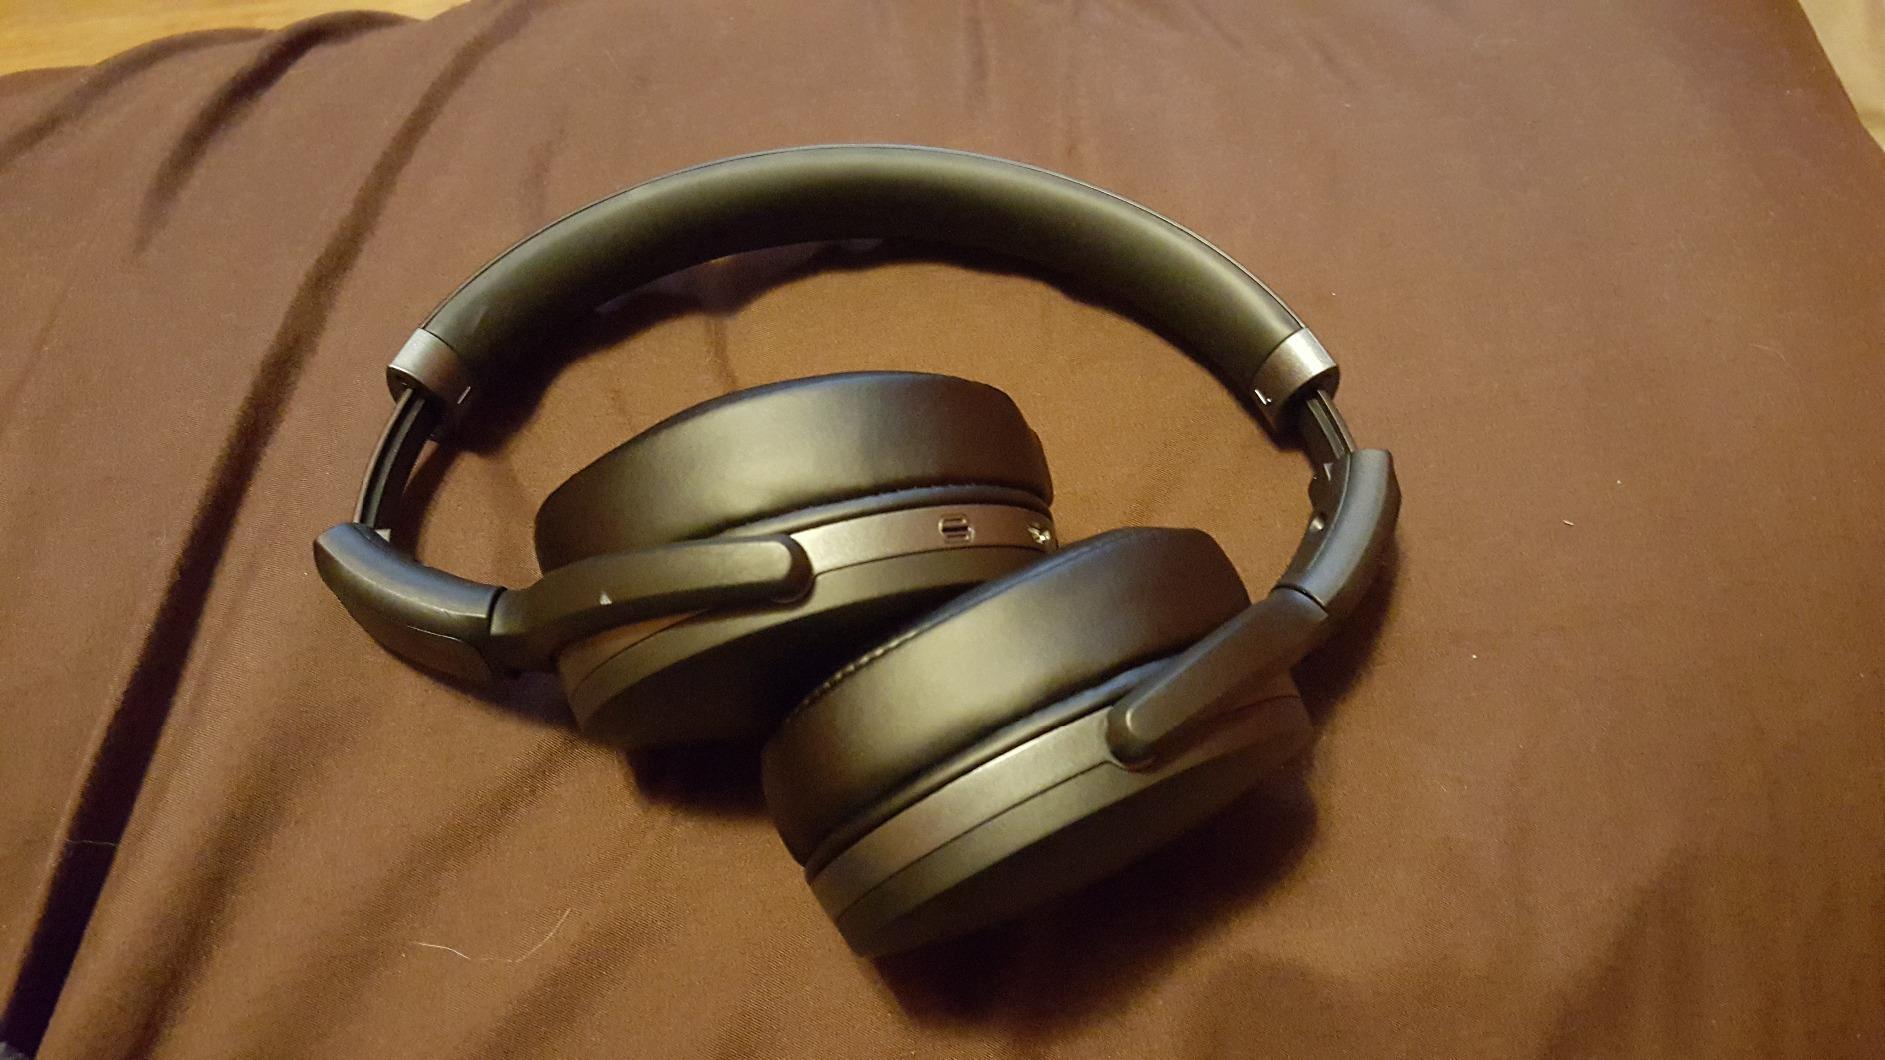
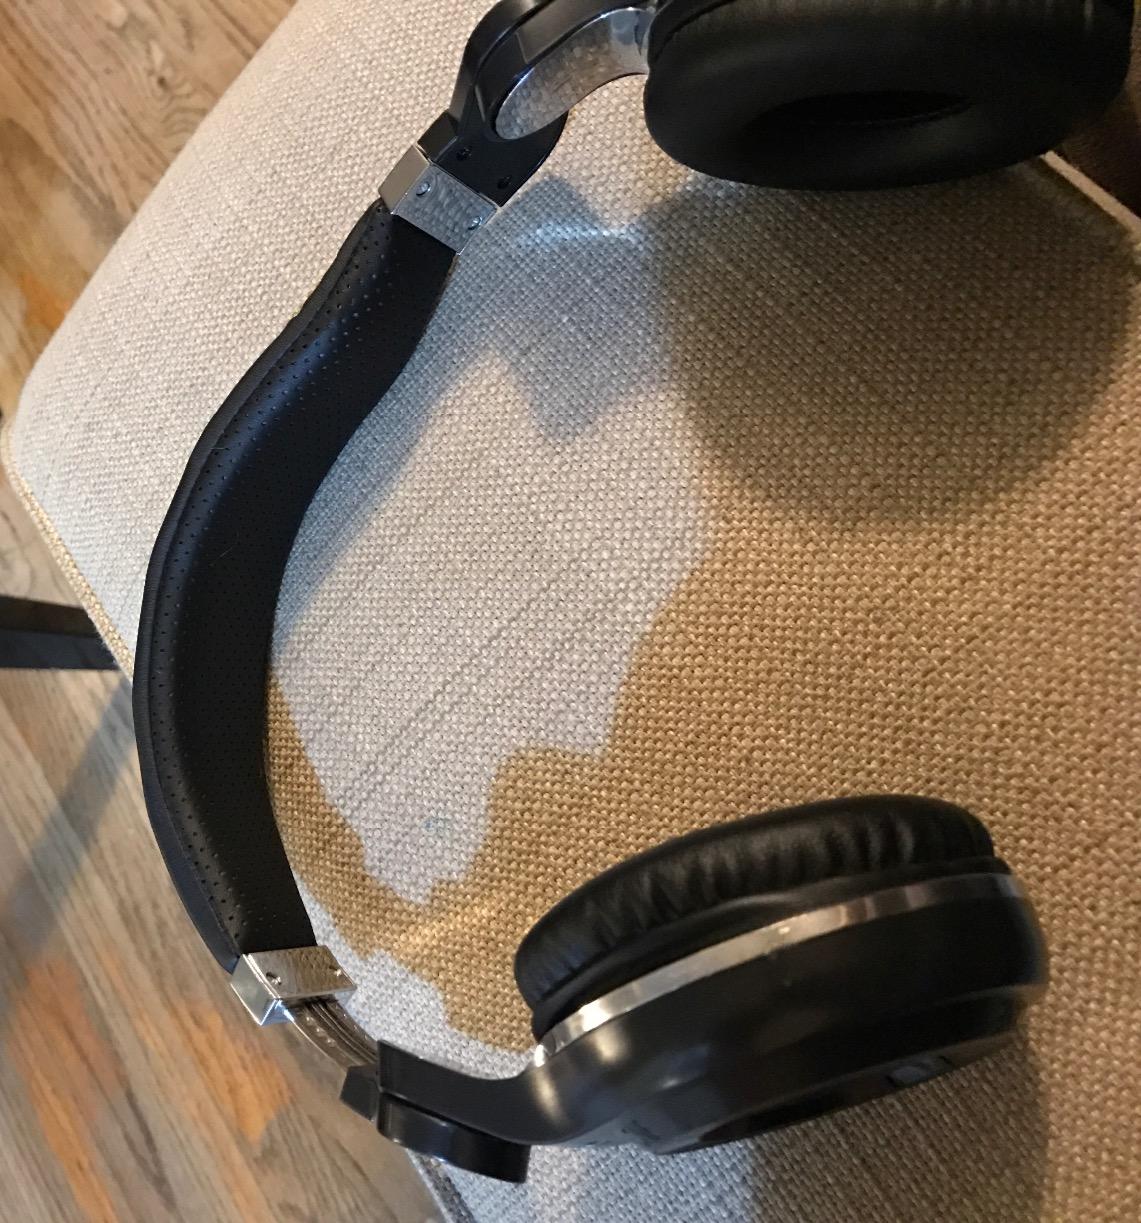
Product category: headphones
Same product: no